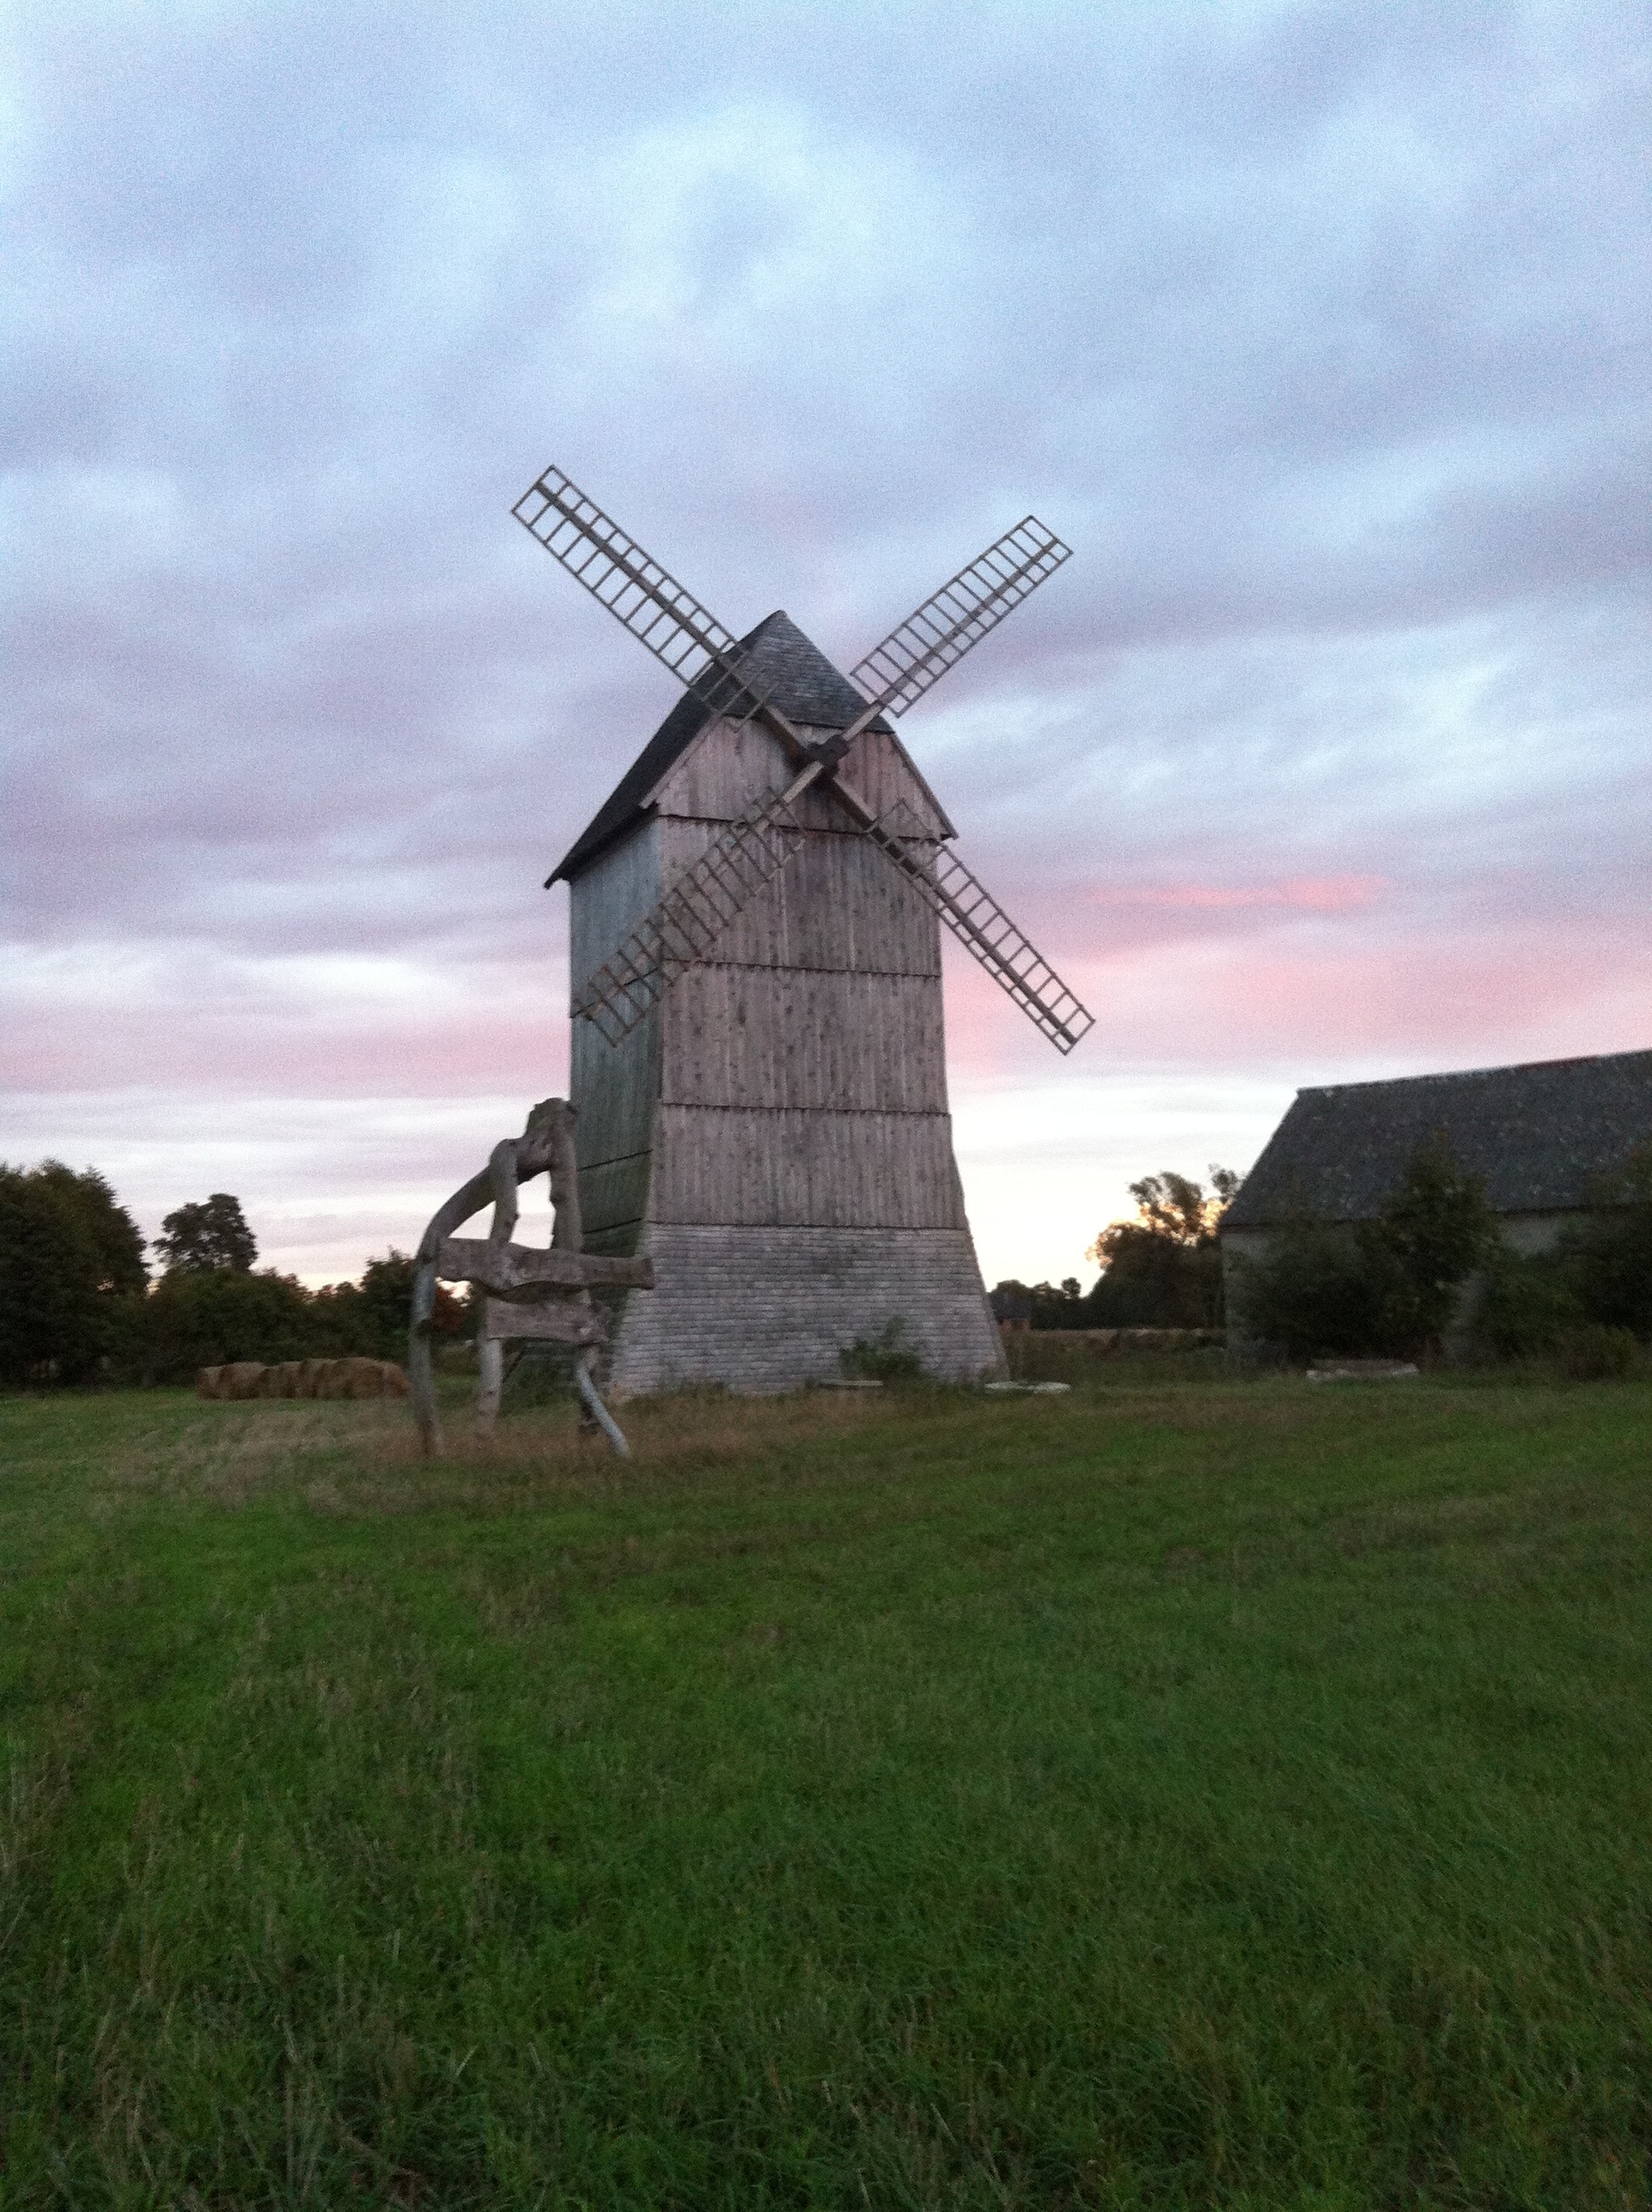
prairie, windmill, wind, building, plain, mill, poland, former, rural area